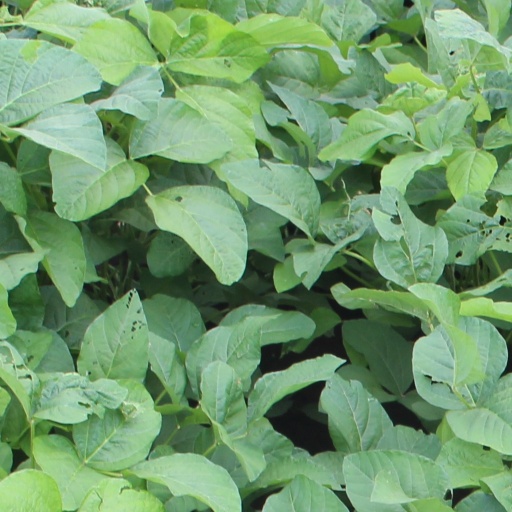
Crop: soybean